Ima Hogg

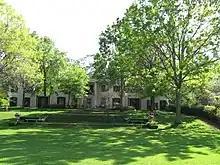
Ima Hogg helped to design Bayou Bend, which is now a museum operated by the Houston's Museum of Fine Arts.

As the Varner–Hogg restoration wound to a halt, Hogg refocused her attention on her Houston home, Bayou Bend, which housed some of her personal collection of antiques and artwork. "The New York Times" described her "superb Early American furniture" collection in 1953, and she had a large collection of Americana and colonial Mexican decorative arts, some of which are still in the house. In the late 1950s she said: "I had been collecting American furniture. I collected, and collected, and collected, until I had so much of it I didn't know what to do with it. I decided to give it to a museum." She collaborated with the original architect John Staub on structural changes that would prepare the home to be a museum. She denuded the home of personal items and items that did not meet her concept; the only piece of non-American furniture in the home was her English dining table, which had too many memories for her to remove it.